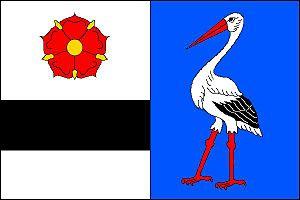
Velký Třebešov est une commune de la Tchéquie située dans le district de Náchod dans la région de Hradec Králové.